Exposure (1932 film)

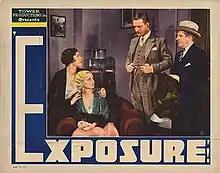

Exposure is a 1932 American drama film directed by Norman Houston and starring Lila Lee, Walter Byron and Tully Marshall.